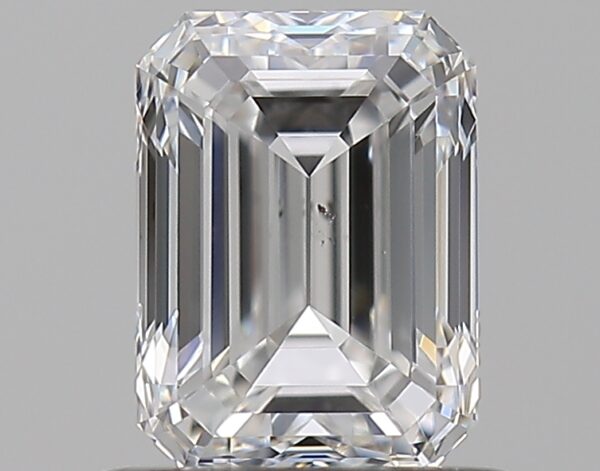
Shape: emerald
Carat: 0.73
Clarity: VS2
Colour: E
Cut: EX
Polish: EX
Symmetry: EX
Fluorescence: N
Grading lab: GIA
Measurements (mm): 5.84 x 4.28 x 2.93